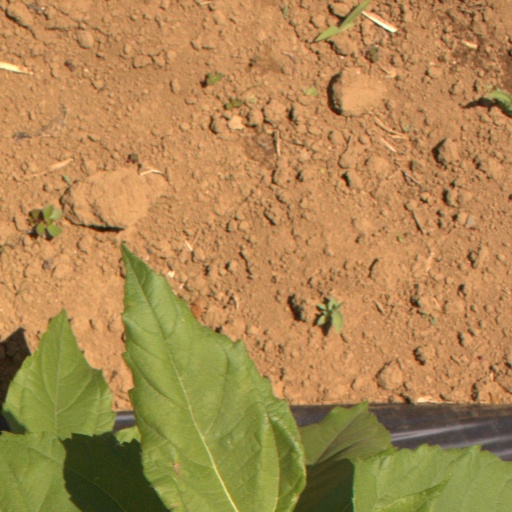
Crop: Jerusalem artichoke